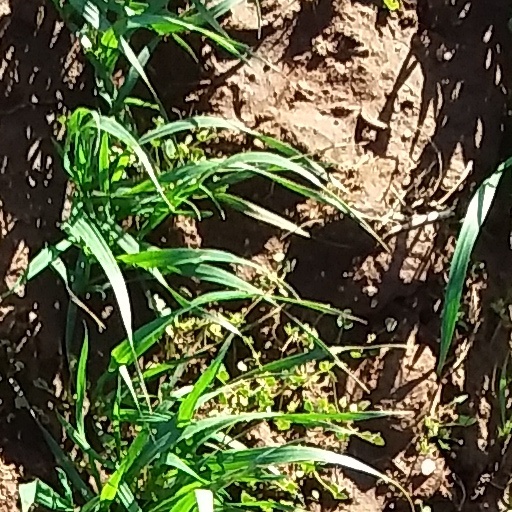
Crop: wheat